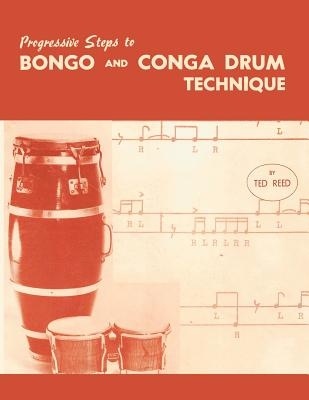
Progressive Steps to Bongo and Conga Drum Technique
Progressive Steps to Bongo and Conga Drum Technique by Ted Reed Basic rhythms, variations, fill-ins, short solos for the bolero, cha-cha, merengue, mambo, guaracha, rumba, modern jazz and more. Author: Ted Reed ISBN-10: 1607969327 ISBN-13: 9781607969327 Publisher: www.bnpublishing.com Language: English Published: 02/09/2017 Pages: 26 Format: Paperback Weight: 0.19lbs Size: 11.00h x 8.50w x 0.05d
Brand: Ted Reed
Category: Arts & Entertainment > Hobbies & Creative Arts > Musical Instruments > Percussion > Hand Percussion > Hand Drums > Bongos